Wasp's Nest

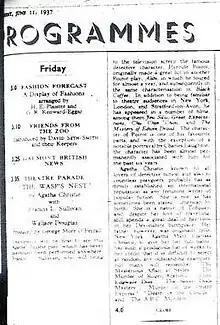
The billing from the "Radio Times" issue of 13–19 June 1937, illustrating the afternoon's television programmes including the live performance of "Wasp's Nest"

Wasp's Nest was a television play broadcast on the BBC Television Service on 18 June 1937. It was adapted from the short story of the same name by crime writer Agatha Christie which had first appeared in the "Daily Mail" on 20 November 1928 and first appeared in book form in the US collection "Double Sin and Other Stories" in 1961. It first appeared in a UK collection in "Poirot's Early Cases" in 1974.